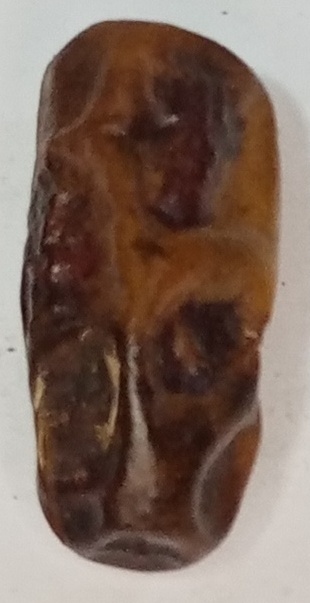
Variety: gajar
Size: small
Grade: grade-3